Sohni Mahiwal (1958 film)

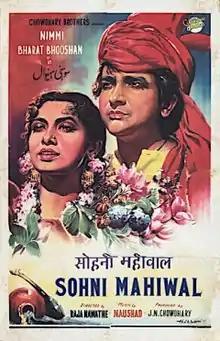
Poster

Sohni Mahiwal is a 1958 Indian Hindi-language historical romance film directed by Raja Nawathe and produced by J. N. Choudhary. The film stars Bharat Bhushan, Nimmi and Om Prakash in lead roles. The film's music is composed by Naushad. It is based on the tragic romance of Sohni Mahiwal.